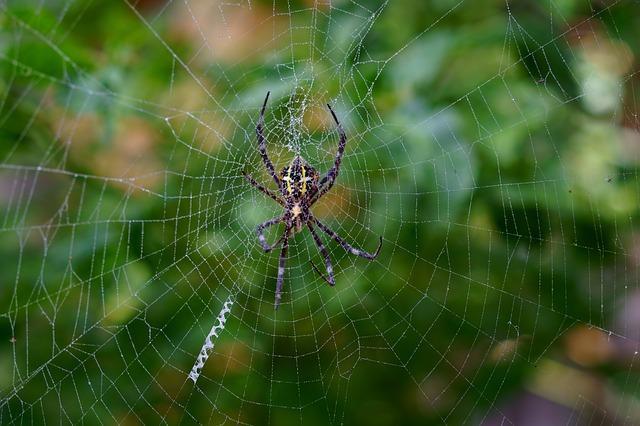
spider